Yangon University of Education

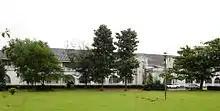
Yangon Institute of Education

The Yangon University of Education (formerly the Yangon Institute of Education; ; abbreviated YUOE), located in Kamayut, Yangon, is the premier university of education in Myanmar. Primarily a teacher training college, the institute offers bachelor's, master's and doctoral degree programs in education to the country's prospective primary, secondary and tertiary school teachers. Its training high school known as TTC is considered one of the best high schools in the country.